Sing Buri

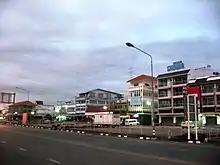
Sing Buri Market

Sing Buri is a town ("thesaban mueang") in Thailand, capital of the Sing Buri Province. It lies 141 km north of Bangkok. The town covers the whole "tambon" Bang Phutsa and parts of Bang Man, Muang Mu, Ton Pho, and Bang Krabue, all within Mueang Sing Buri District. As of 2006, it had a population of 19,470.